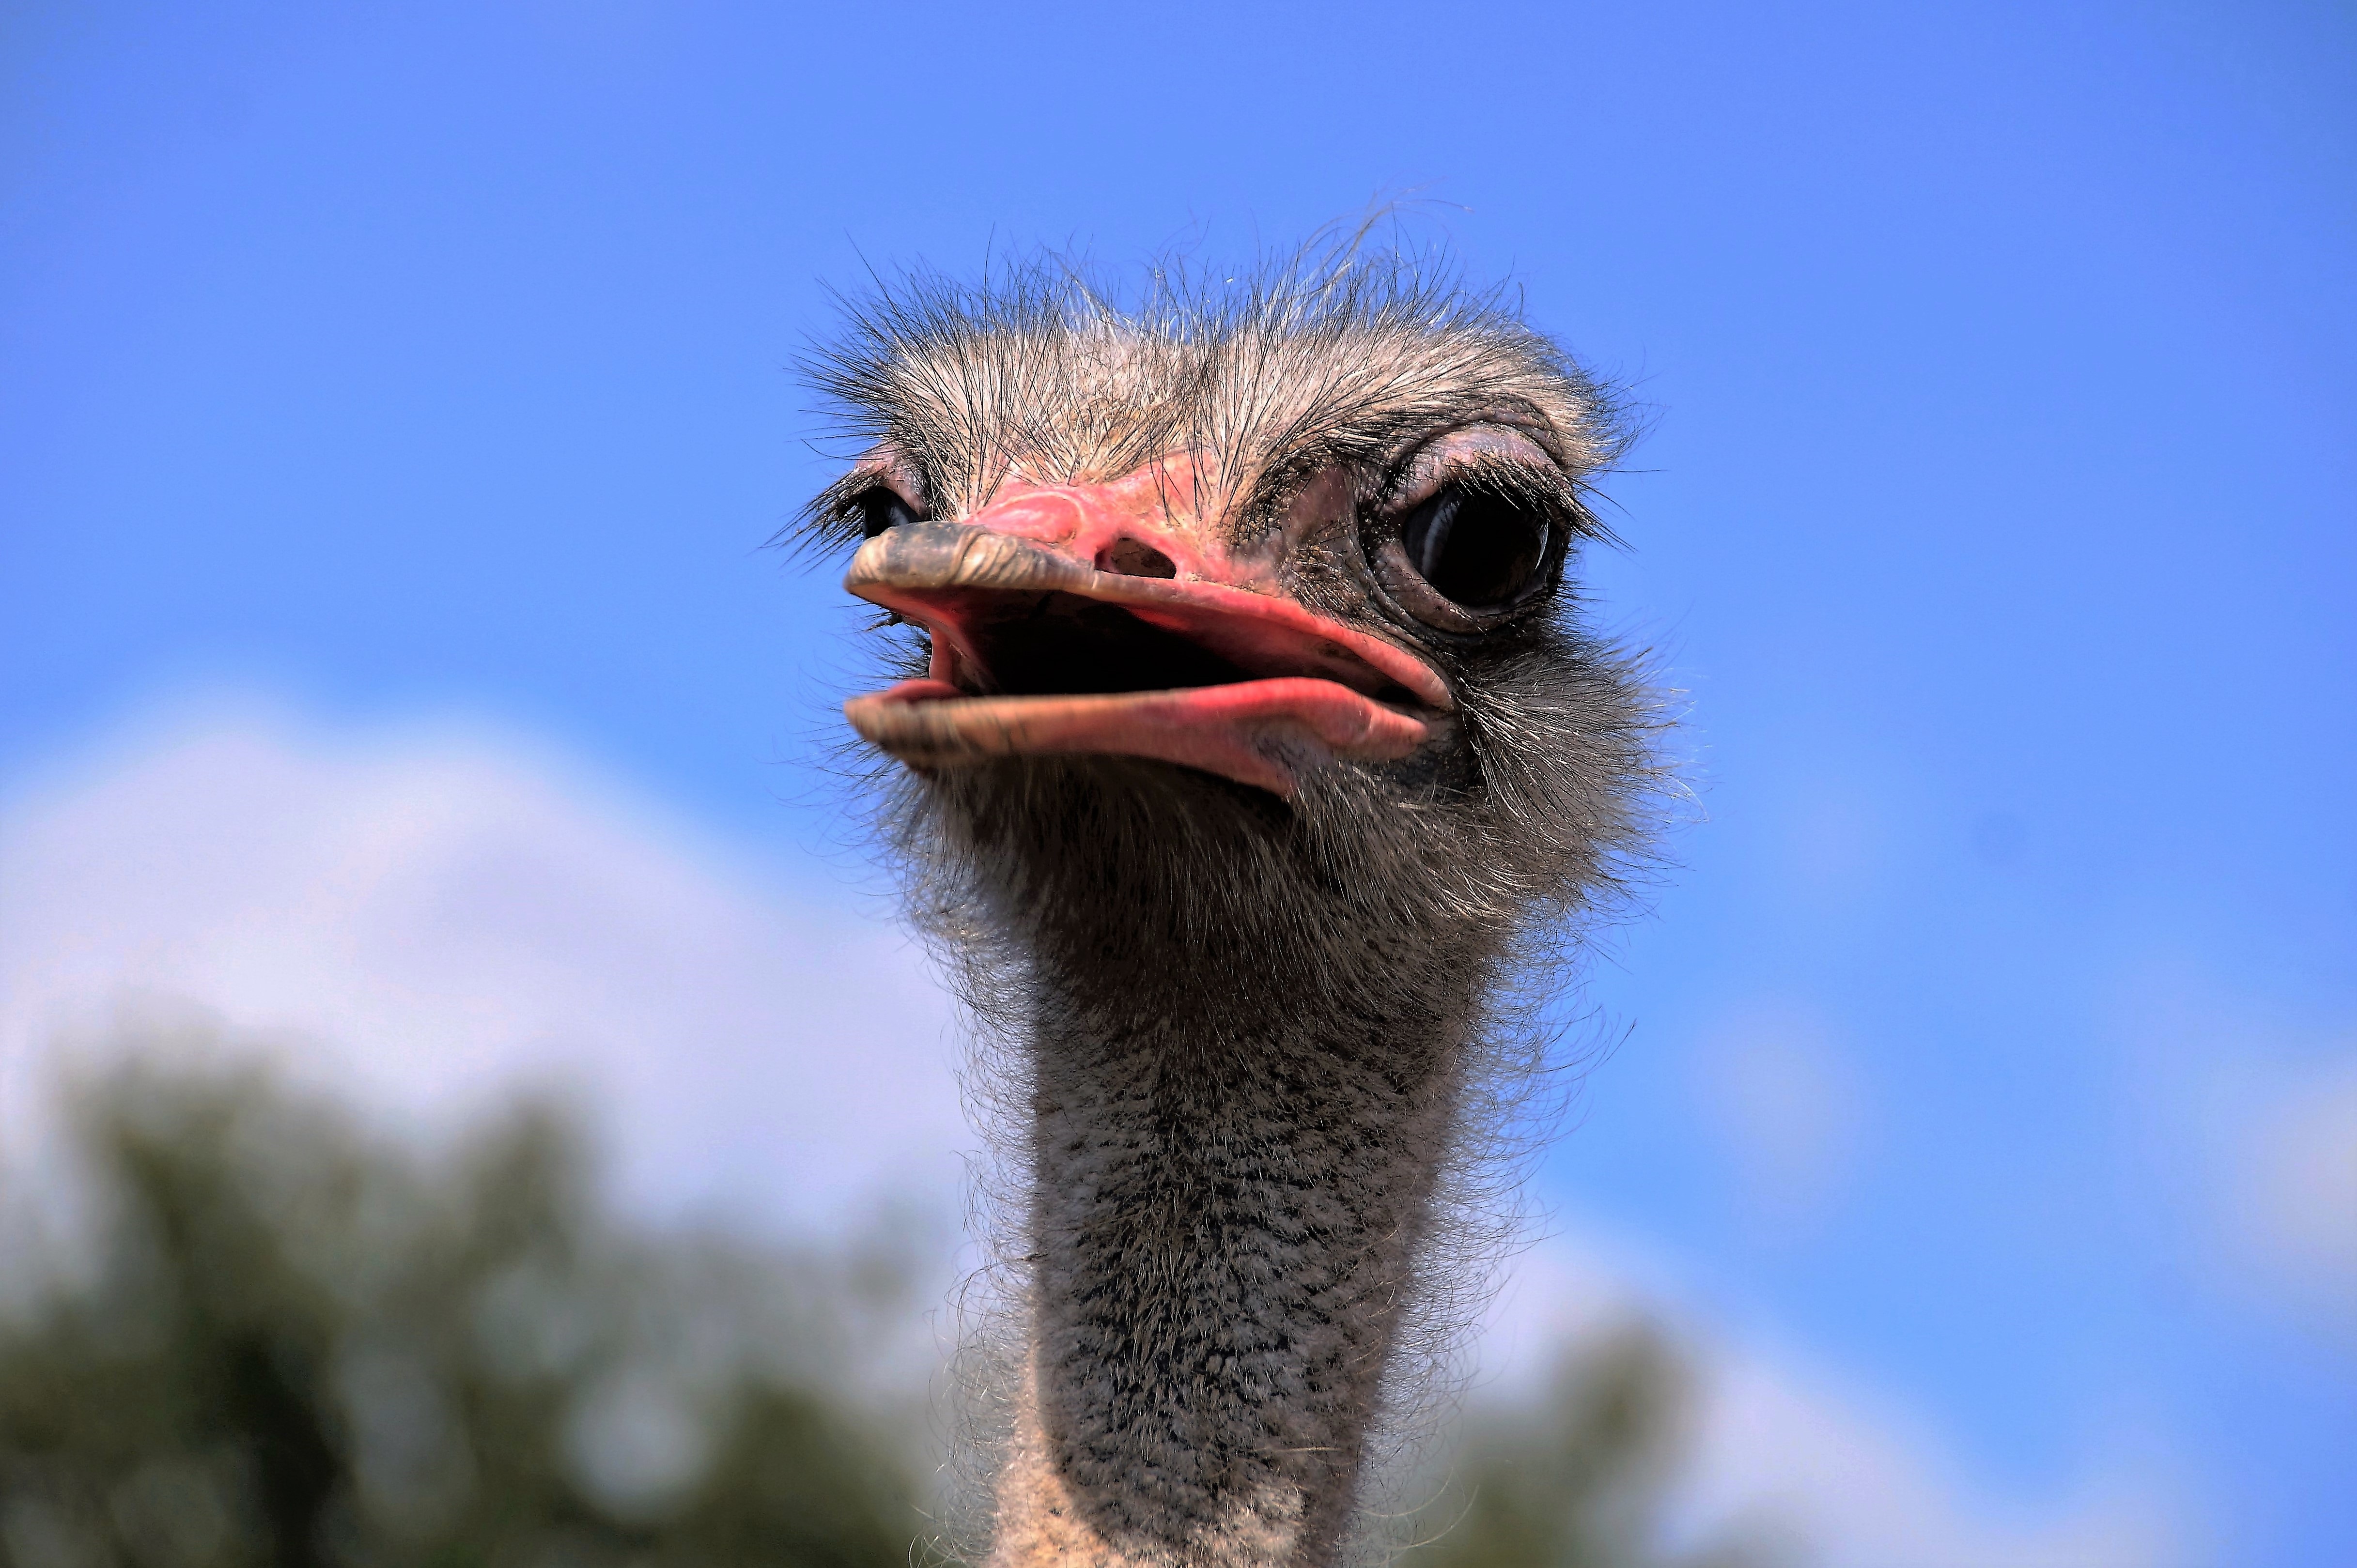
bird, view, wildlife, beak, ostrich, fauna, close up, emu, head, vertebrate, fluff, ratite, stupid, flightless bird, flightless, the ostrich, grimace